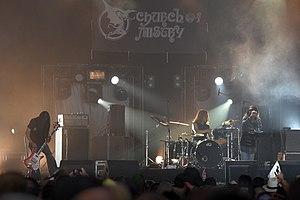
Concert du groupe japonais Church of Misery sur la scène Valley, Hellfest 2018.